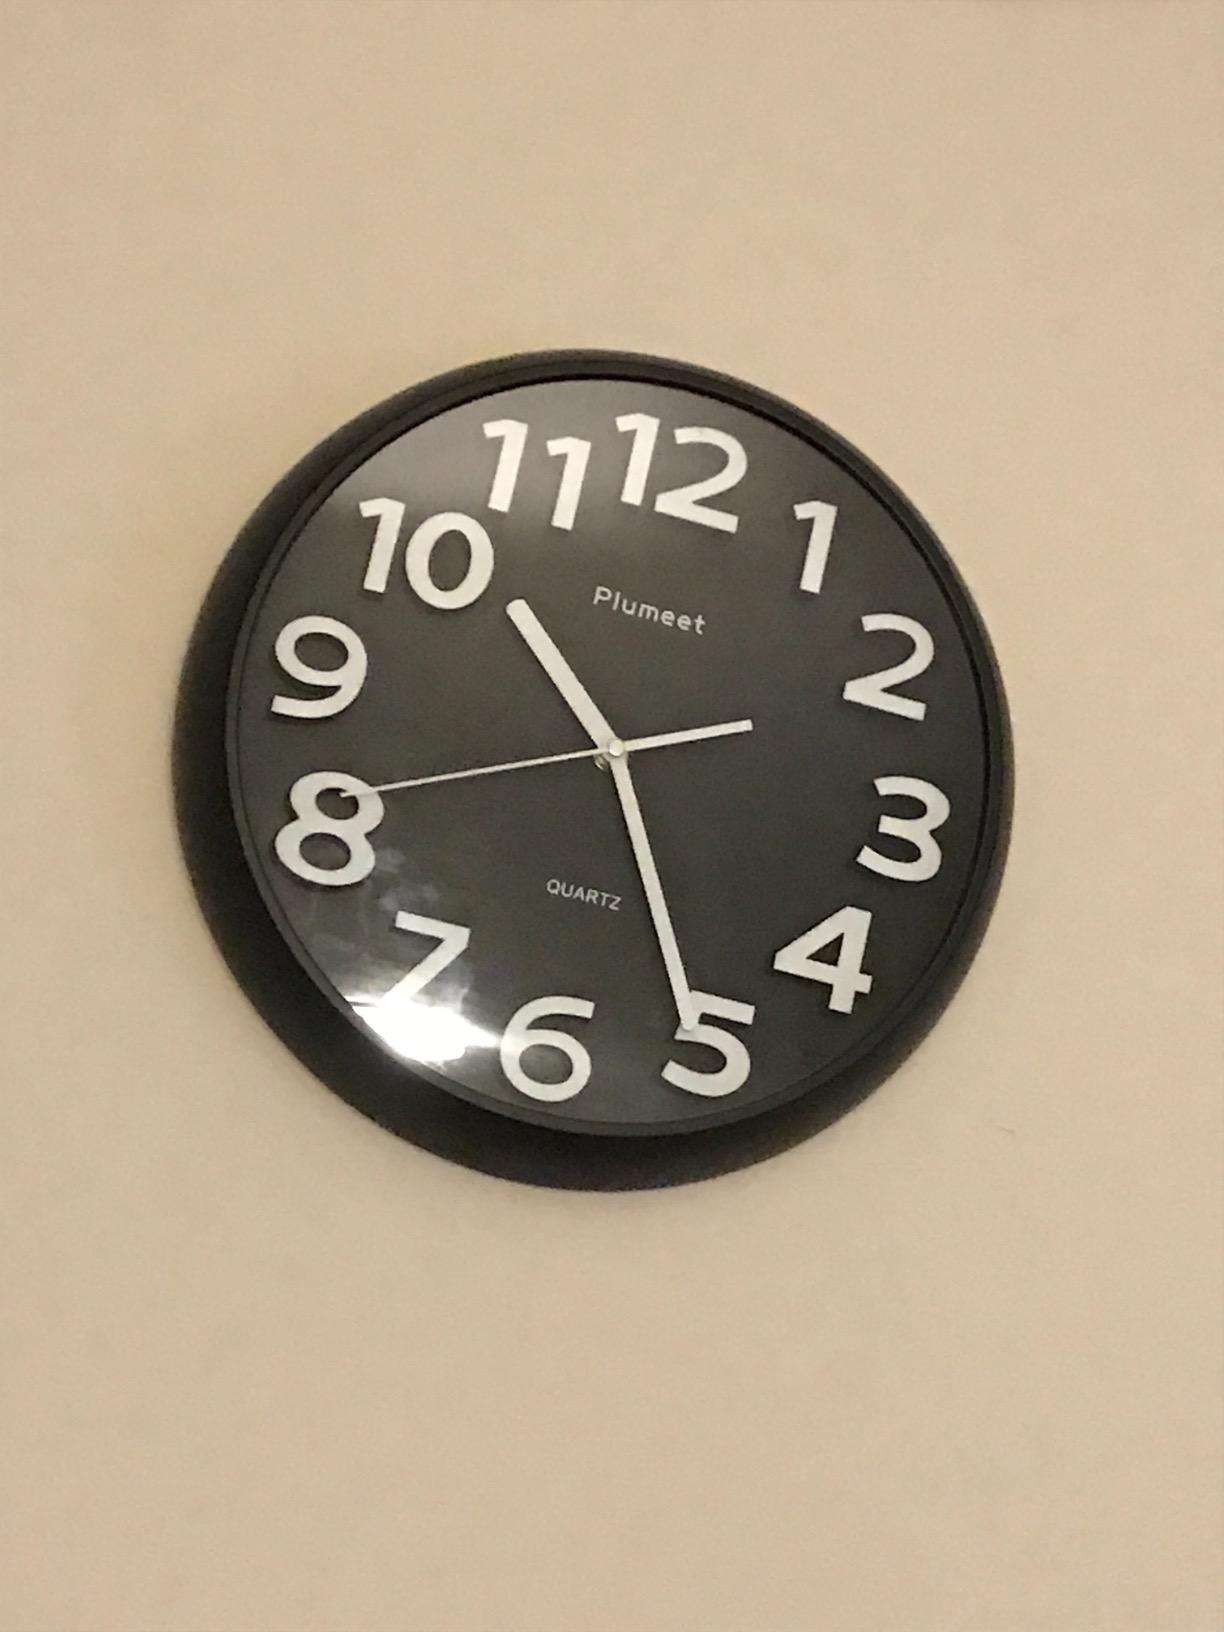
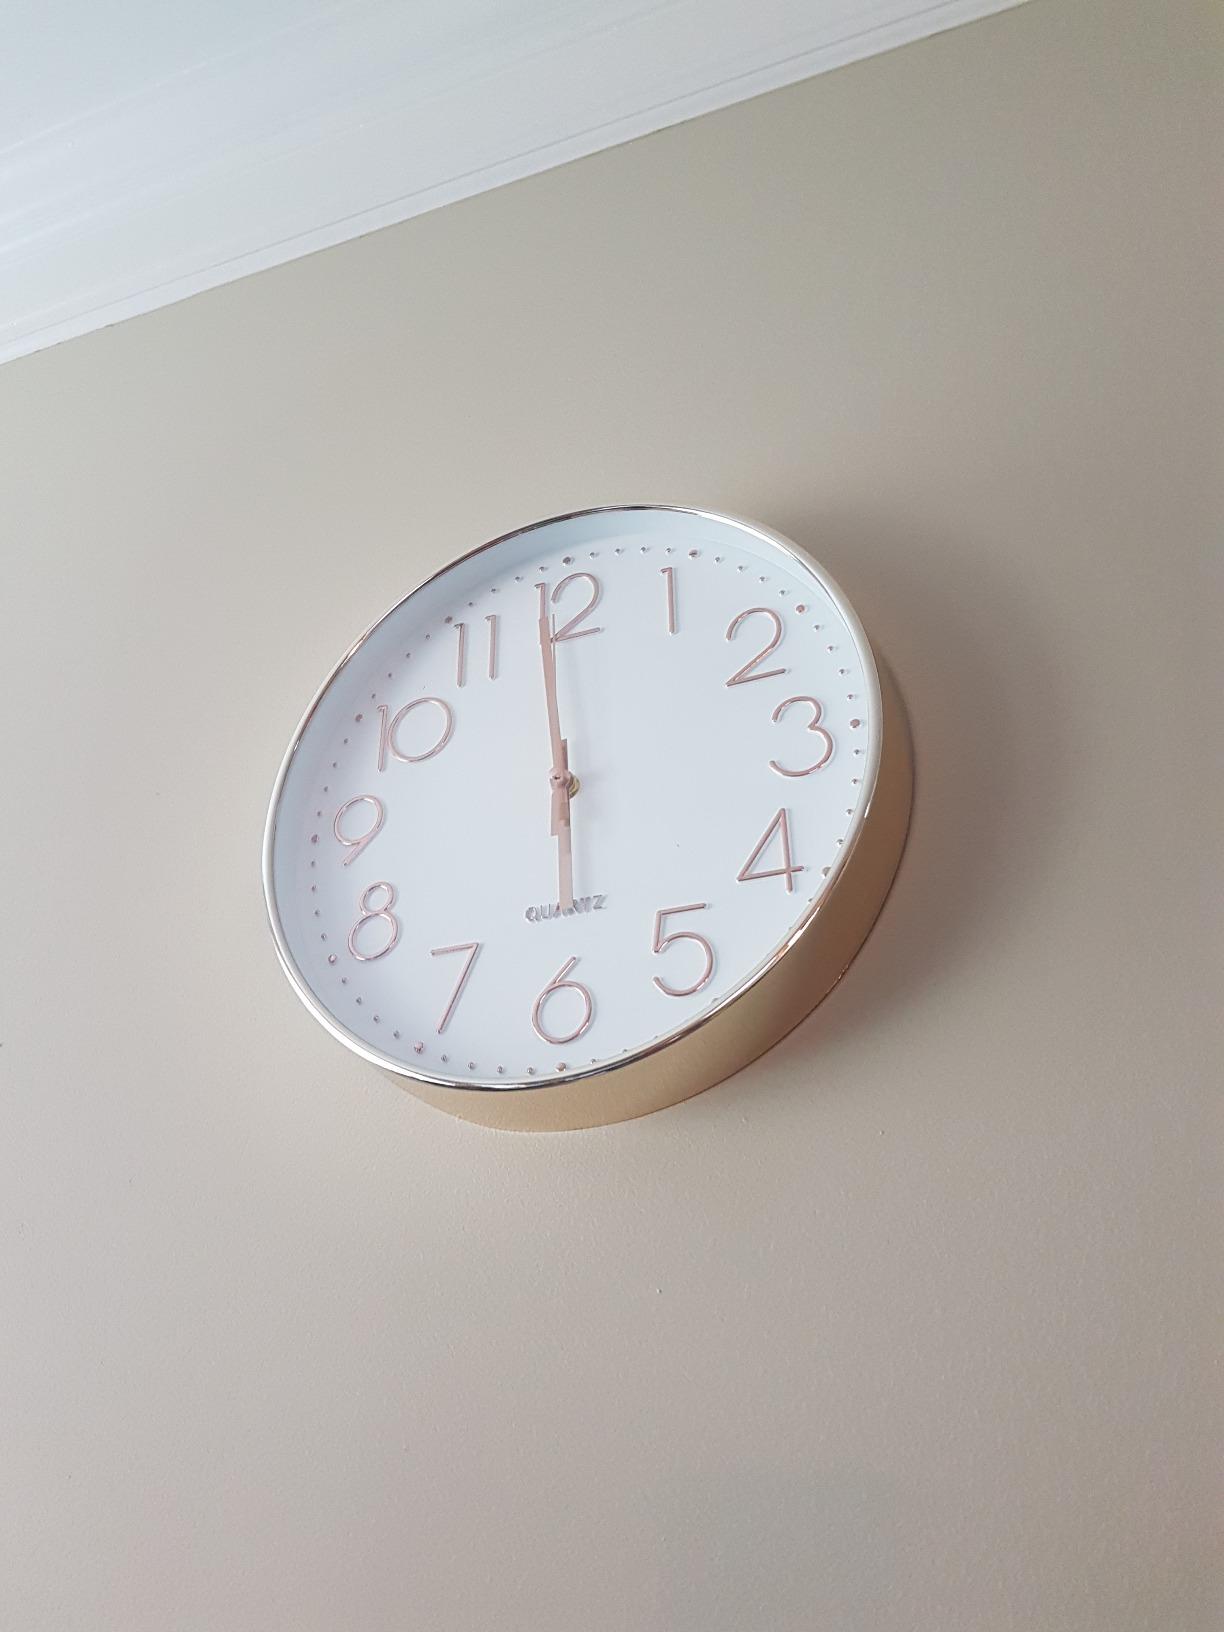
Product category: clock
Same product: no